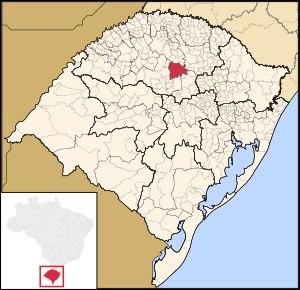
La microrégion de Não-Me-Toque est une des microrégions du Rio Grande do Sul appartenant à la mésorégion du Nord-Ouest du Rio Grande do Sul. Elle est formée par l'association de sept municipalités. Elle recouvre une aire de 1 495,347 km² pour une population de 42 325 habitants. Sa densité est de 28,3 hab./km². Son IDH est de 0,786. Elle est limitrophe de l'État de Santa Catarina.